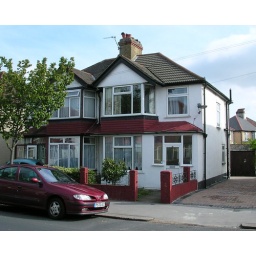
Tyrone's home in Croydon (on the right) His car in front!